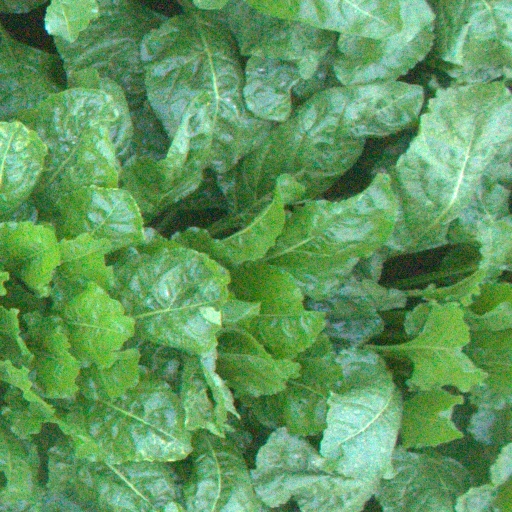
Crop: sugar beet